United States Secret Service

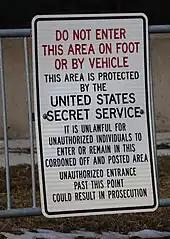
Sign at the Obama family home in 2021 stating the area is protected by the Secret Service

There have been changes to the protection of former presidents over time. Under the original Former Presidents Act, former presidents and their spouses were entitled to lifetime protection, subject to limited exceptions. In 1994, this was amended to reduce the protection period to 10 years after a former president left office, starting with presidents assuming the role after January 1, 1997. On January 10, 2013, President Barack Obama signed legislation reversing this limit and reinstating lifetime protection to all former presidents. This change impacted Presidents Obama and G.W. Bush, as well as all future presidents.